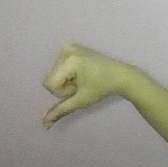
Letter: waw